Montgomery Biscuits

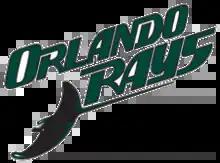
Orlando Rays logo from 2003

The franchise joined the Southern League in 1973 as the Orlando Twins, a minor-league affiliate of the Minnesota Twins, which held spring training in Orlando, Florida at the time. The Orlando Twins played at Tinker Field in downtown Orlando, near the Florida Citrus Bowl Stadium. In 1990, the team was renamed the Orlando Sun Rays. In 1993, the Chicago Cubs became the team's new major-league affiliate, and the team was renamed the Orlando Cubs. While still a Chicago Cubs affiliate, the team renamed itself again in 1997 and became the Orlando Rays. The following year, for one season only, the Seattle Mariners were the Rays' major-league affiliate. The Tampa Bay Devil Rays, an American League expansion team in 1998, assumed the Orlando Rays' major-league affiliation the following year.